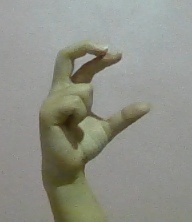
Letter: thal